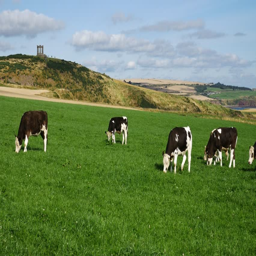
cows grazing on a green lush meadow